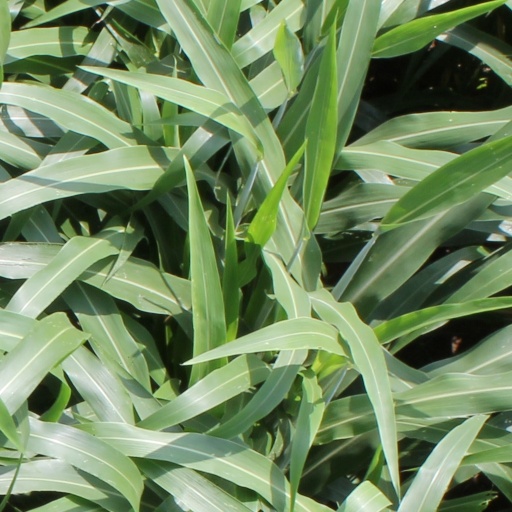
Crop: sorghum